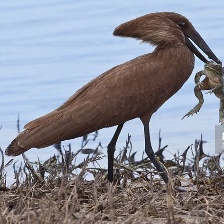
Species: HAMERKOP
Scientific name: SCOPUS UMBRETTA